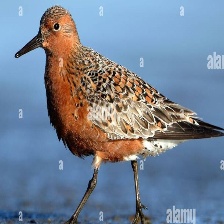
Species: RED KNOT
Scientific name: CALIDRIS CANUTUS
ImageNet parent category: red-backed_sandpiper